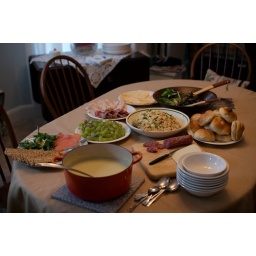
Thomas Keller's Potato Leek Soup is in the red pot. My curried chicken salad is in the white bowl.